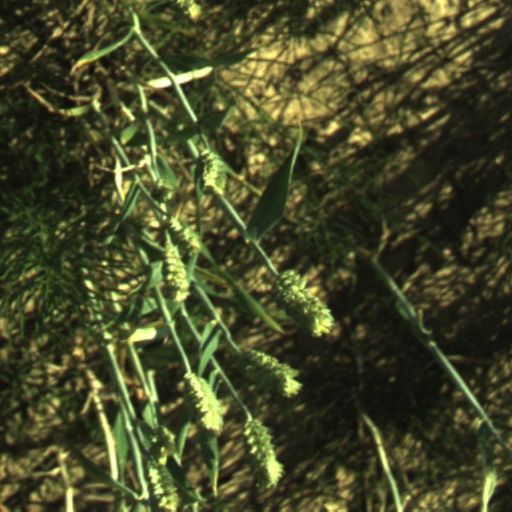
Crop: wheat